Heuristic (psychology)

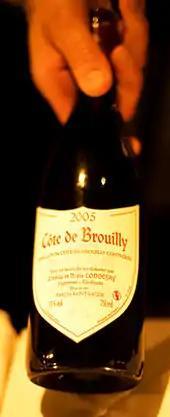
The amount of money people will pay in an auction for a bottle of wine can be influenced by considering an arbitrary two-digit number.

The anchoring effect has been demonstrated by a wide variety of experiments both in laboratories and in the real world. It remains when the subjects are offered money as an incentive to be accurate, or when they are explicitly told not to base their judgment on the anchor. The effect is stronger when people have to make their judgments quickly. Subjects in these experiments lack introspective awareness of the heuristic, denying that the anchor affected their estimates.